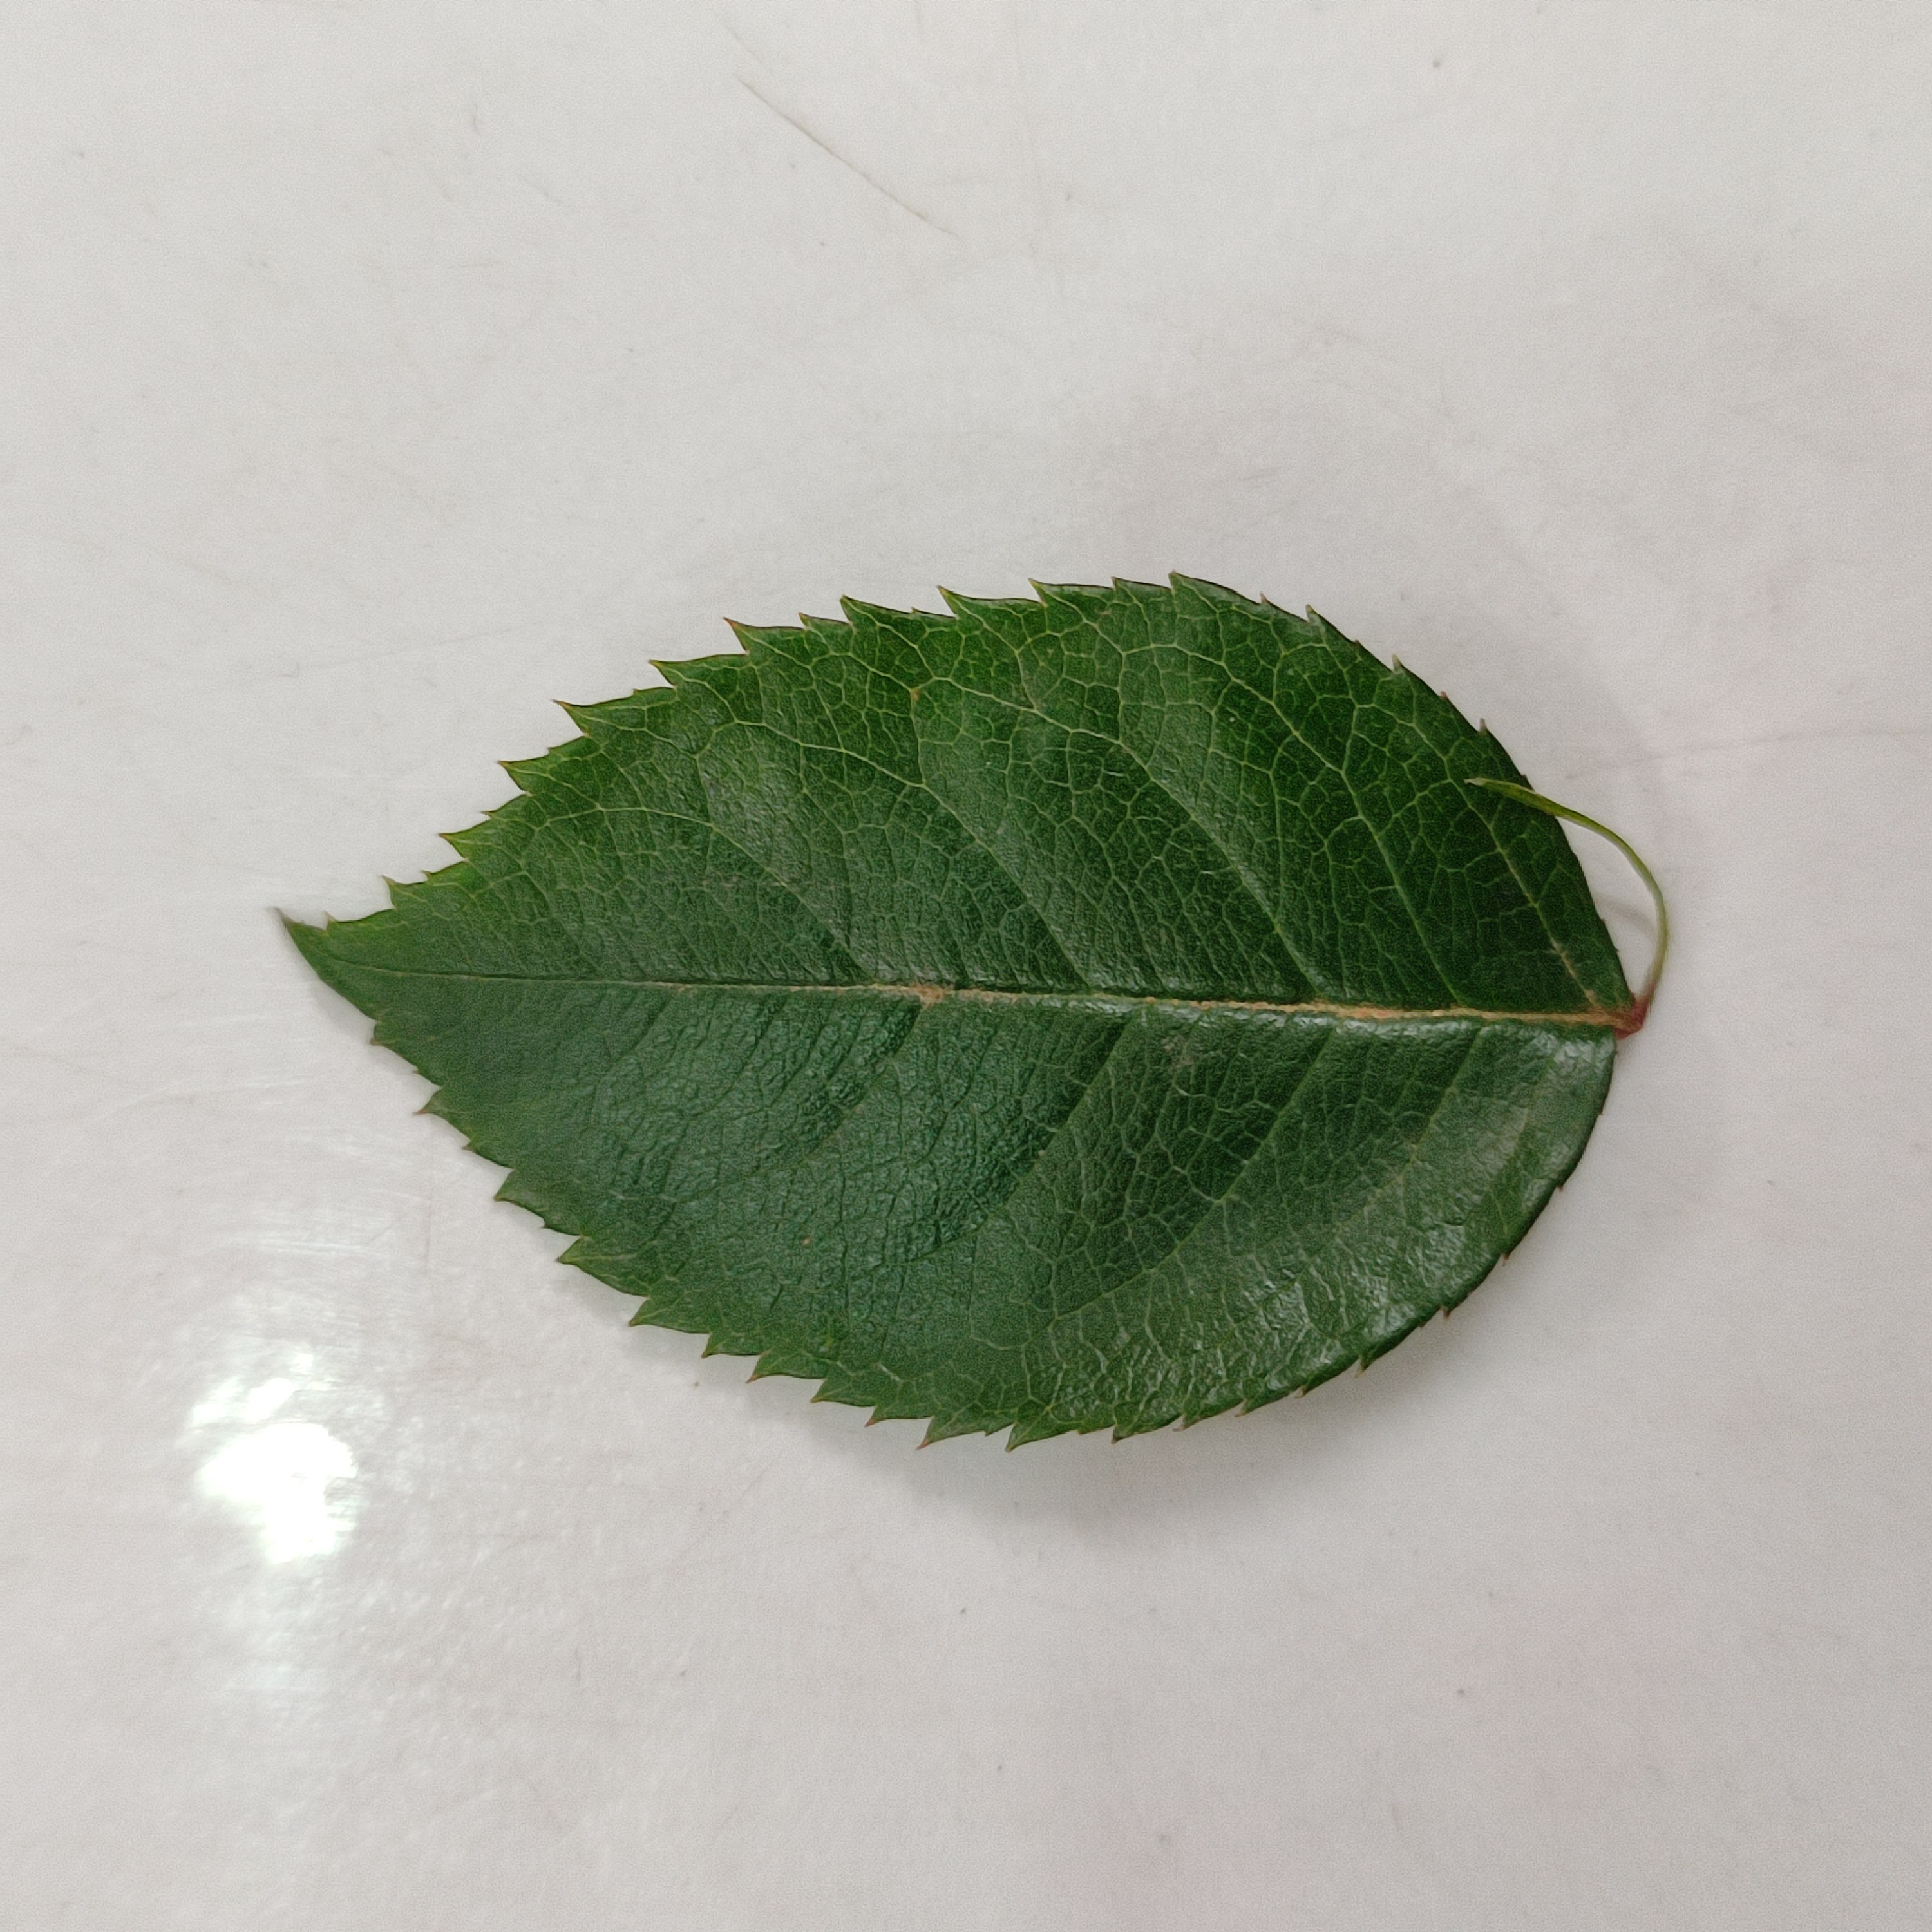
Label: Healthy Leaf